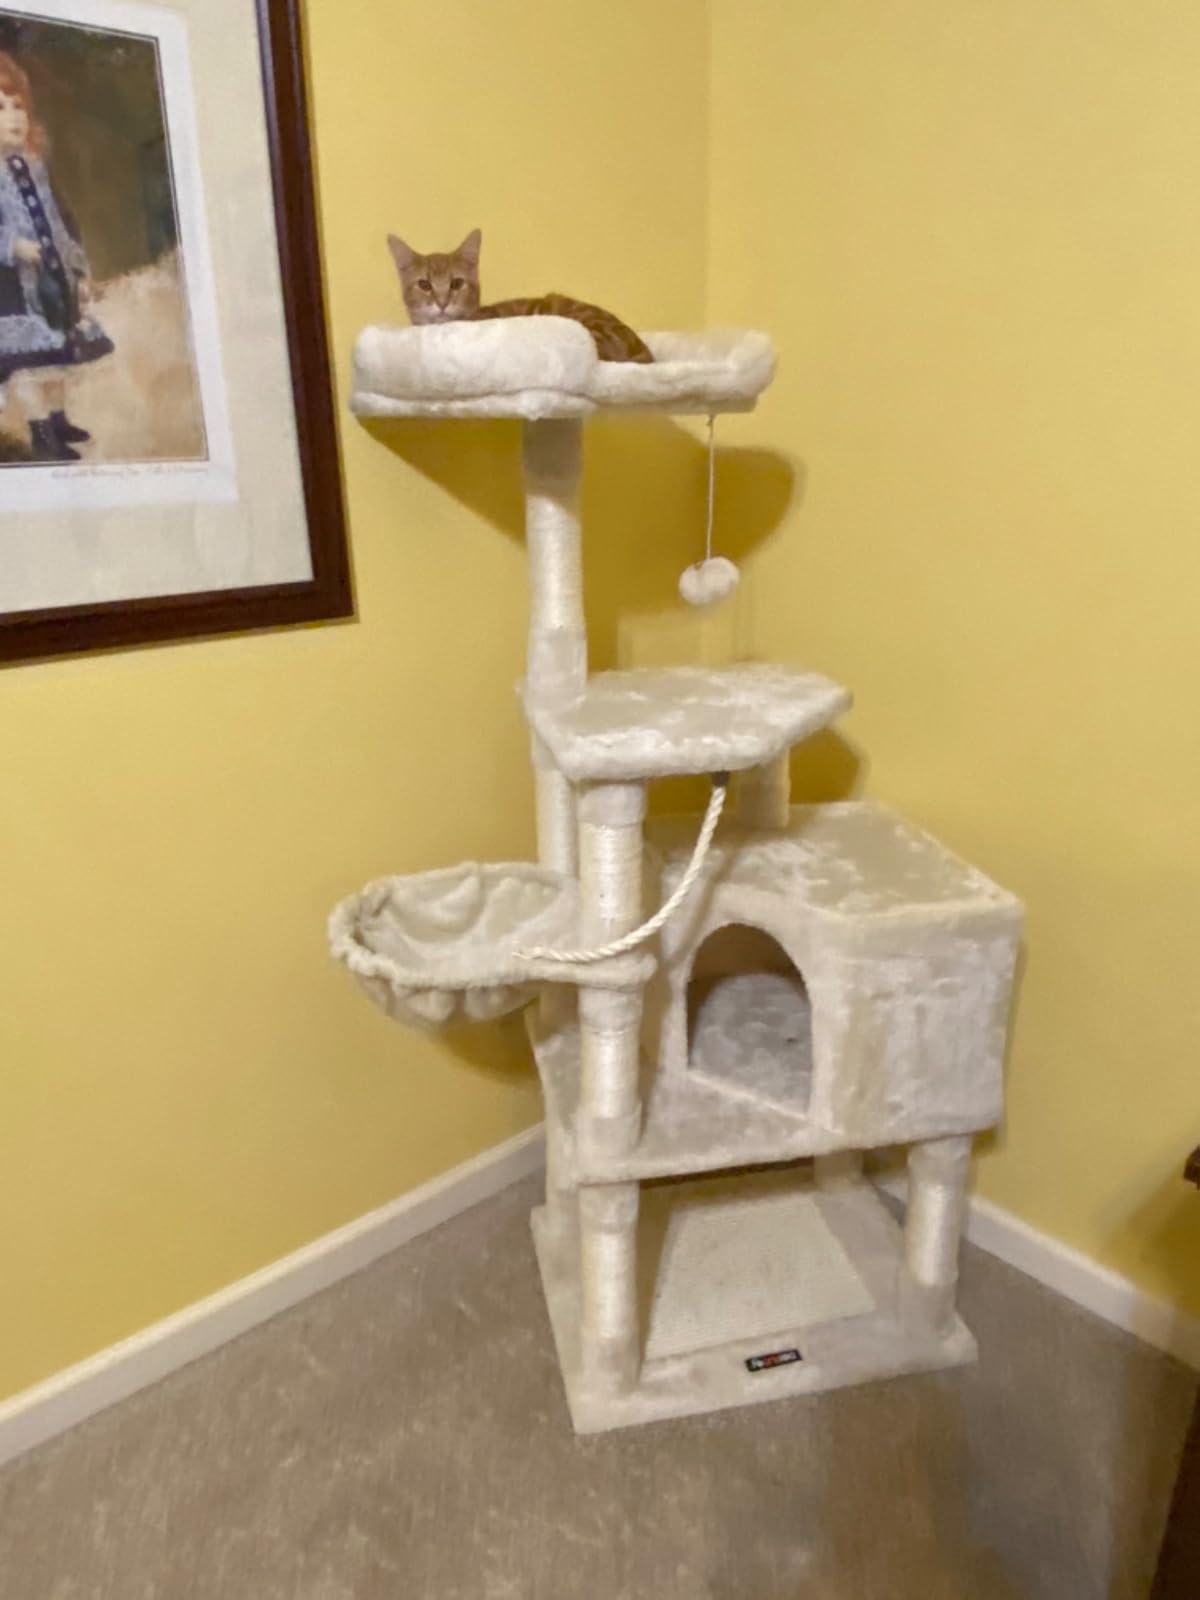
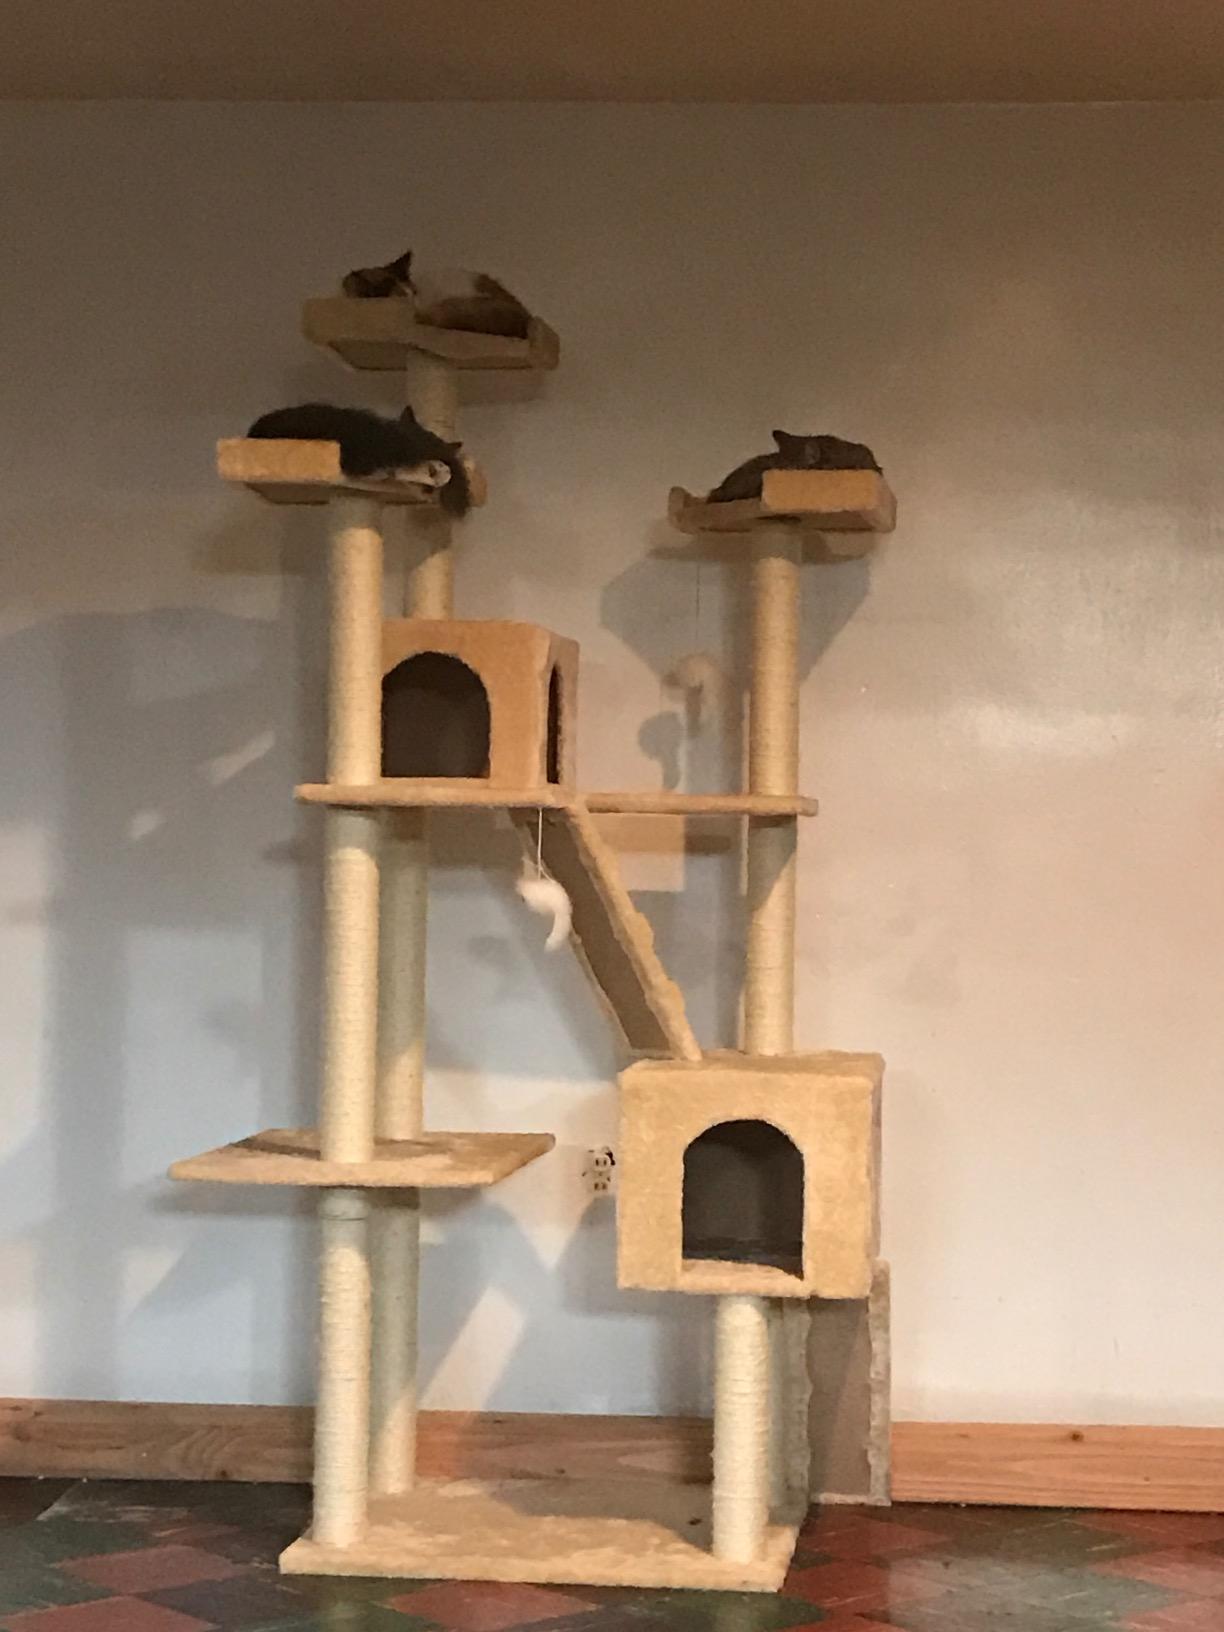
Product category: items_cat tree
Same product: no